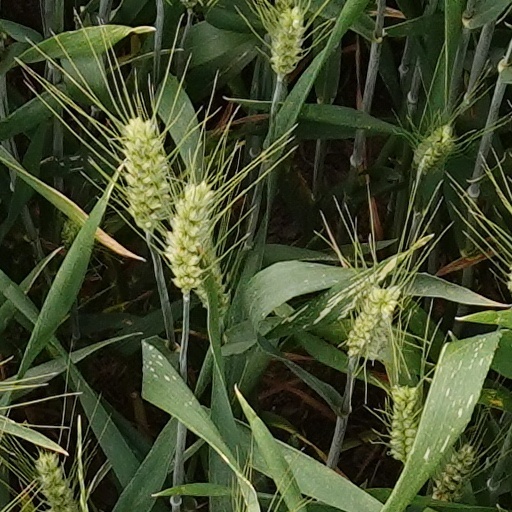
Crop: wheat